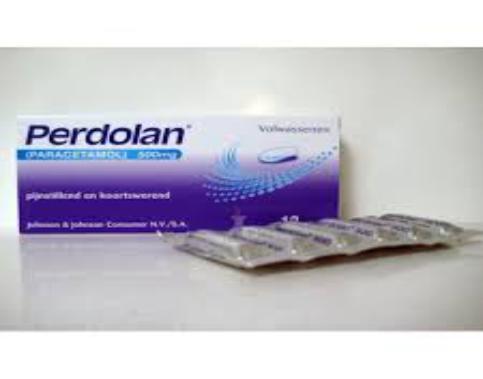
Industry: Medical